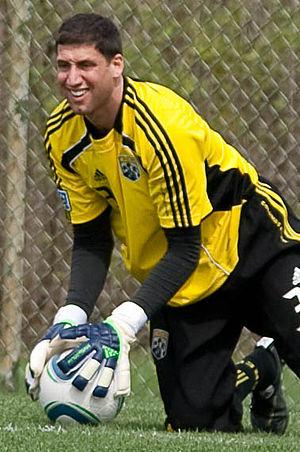
Andy Gruenebaum est un footballeur américain né le 30 décembre 1982 à Overland Park dans le Kansas. Gardien de but, il durant évolue toute sa carrière professionnelle en MLS, principalement au Crew de Columbus.